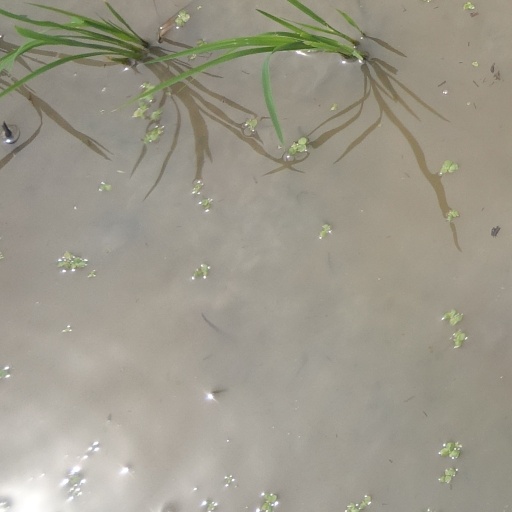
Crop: rice